Bombing of Lübeck in World War II

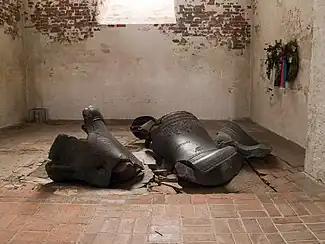
The melted bells of St. Mary's Church, Lübeck.

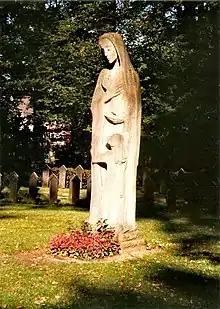
Joseph Krautwald's "The Mother"

During World War II, the city of Lübeck was the first German city to be attacked in substantial numbers by the Royal Air Force. The attack on the night of 28 March 1942 created a firestorm that caused severe damage to the historic centre, with bombs destroying three of the main churches and large parts of the built-up area. It led to the retaliatory "Baedeker" raids on historic British cities.